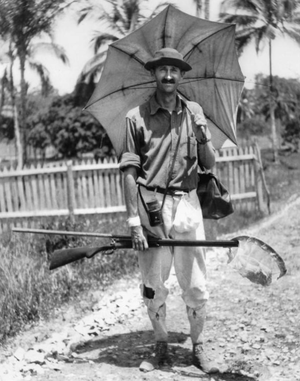
Charles William Beebe est un naturaliste, un explorateur et un auteur américain. Il est considéré comme l'inventeur de la bathysphère.